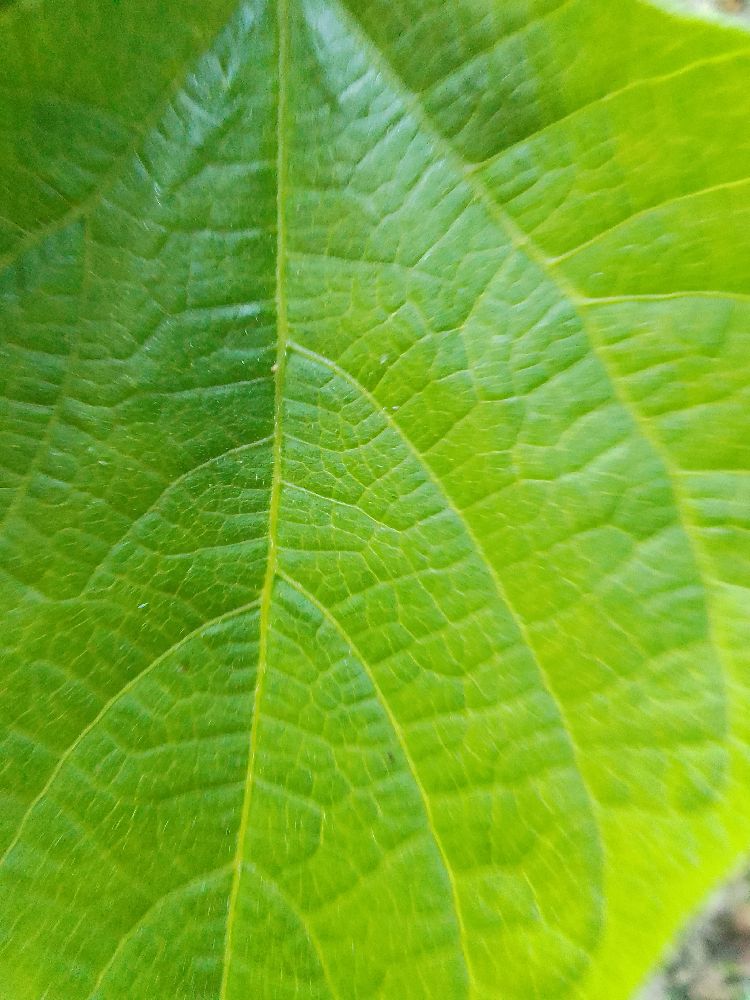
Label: healthy